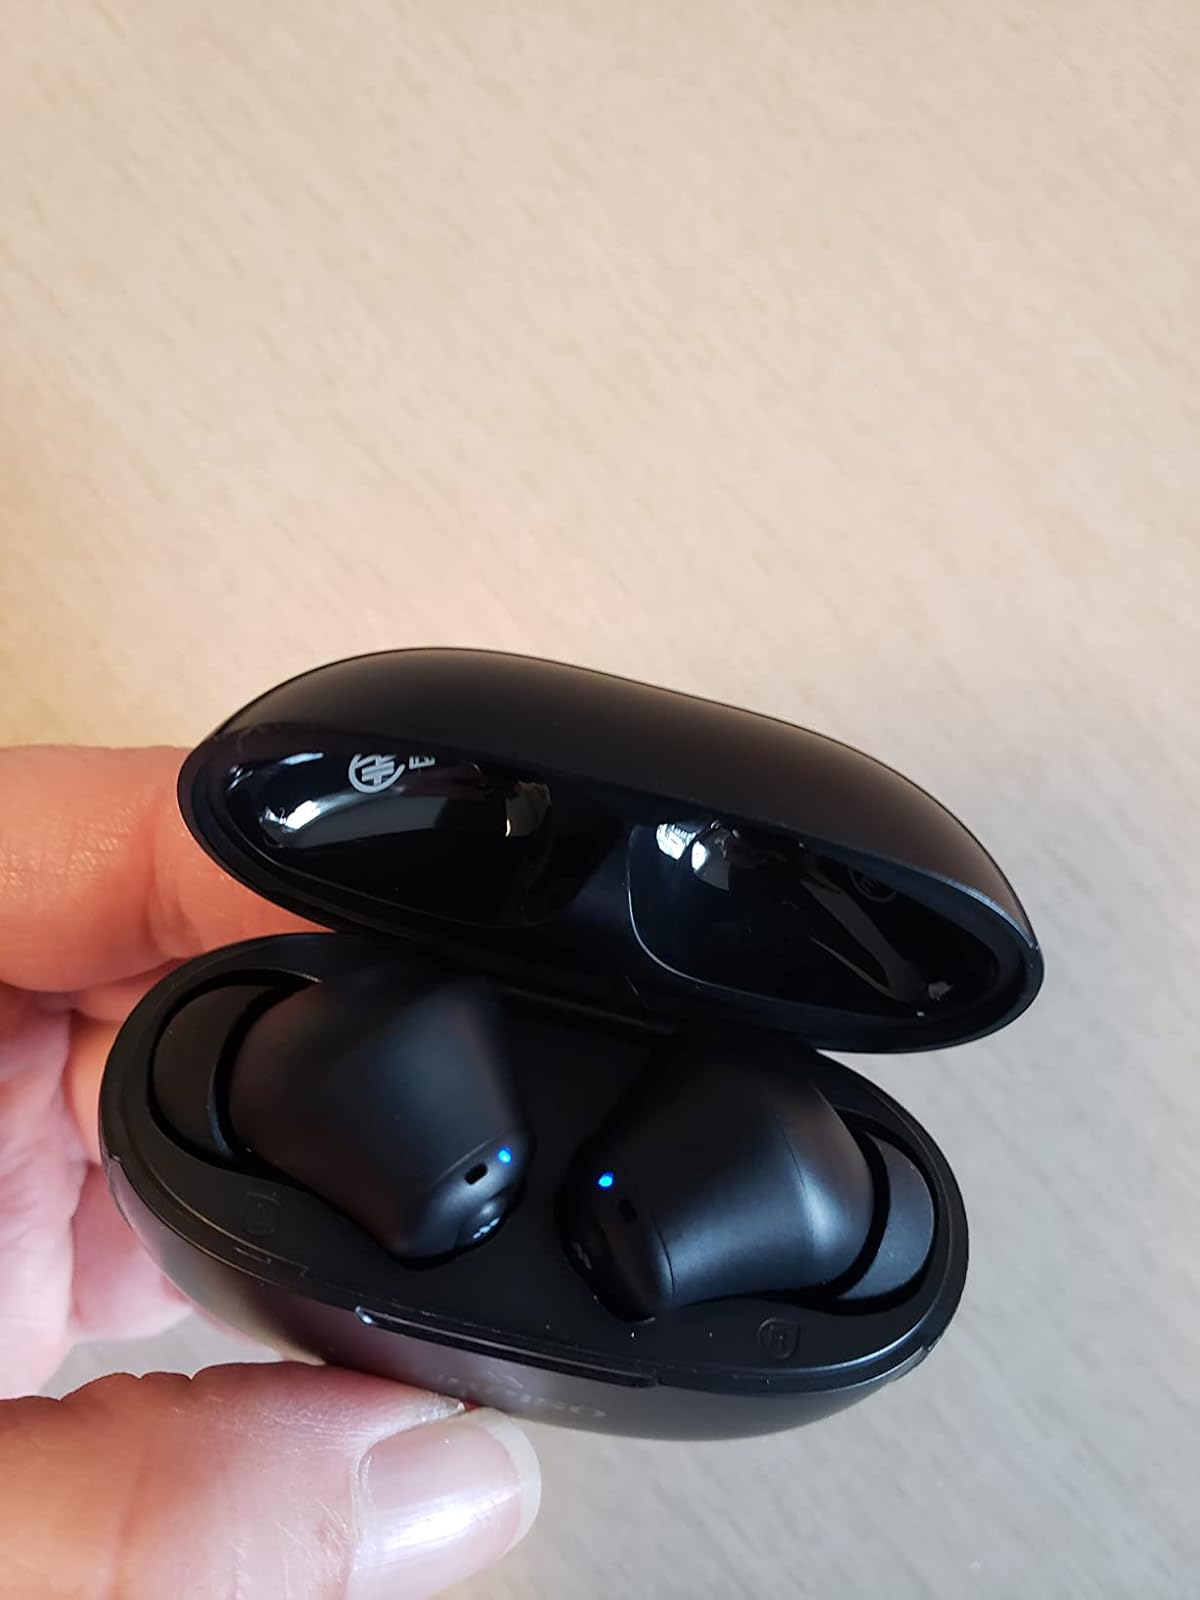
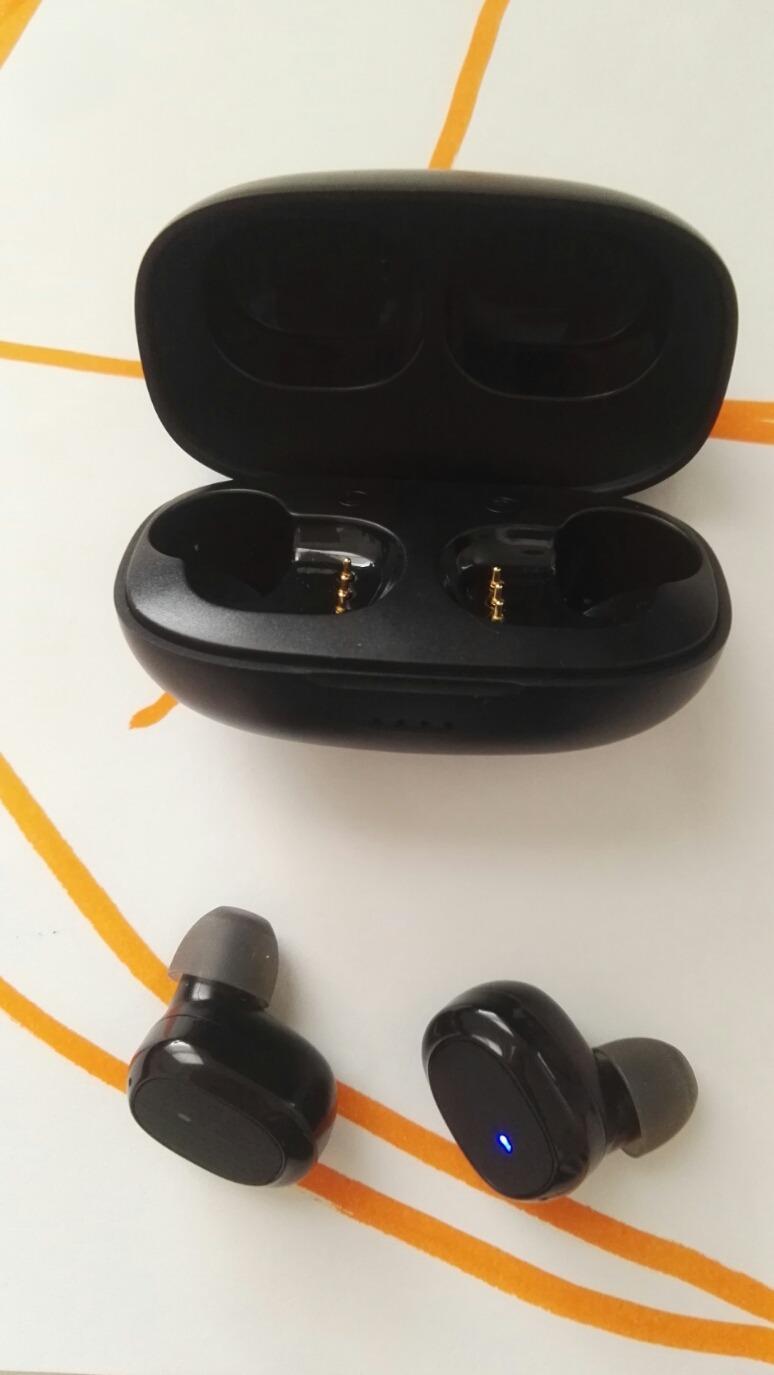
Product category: earbuds
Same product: no